King of the Zombies

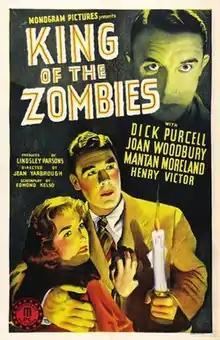
Promotional release poster

King of the Zombies is a 1941 American zombie comedy film directed by Jean Yarbrough and starring Dick Purcell, Joan Woodbury, and Mantan Moreland. The film was produced by Monogram Pictures, and was typical of its B films produced by the Pine-Thomas team. Along with flying scenes, the use of zany characters and slapstick efforts were juxtaposed with a spy and zombie story.